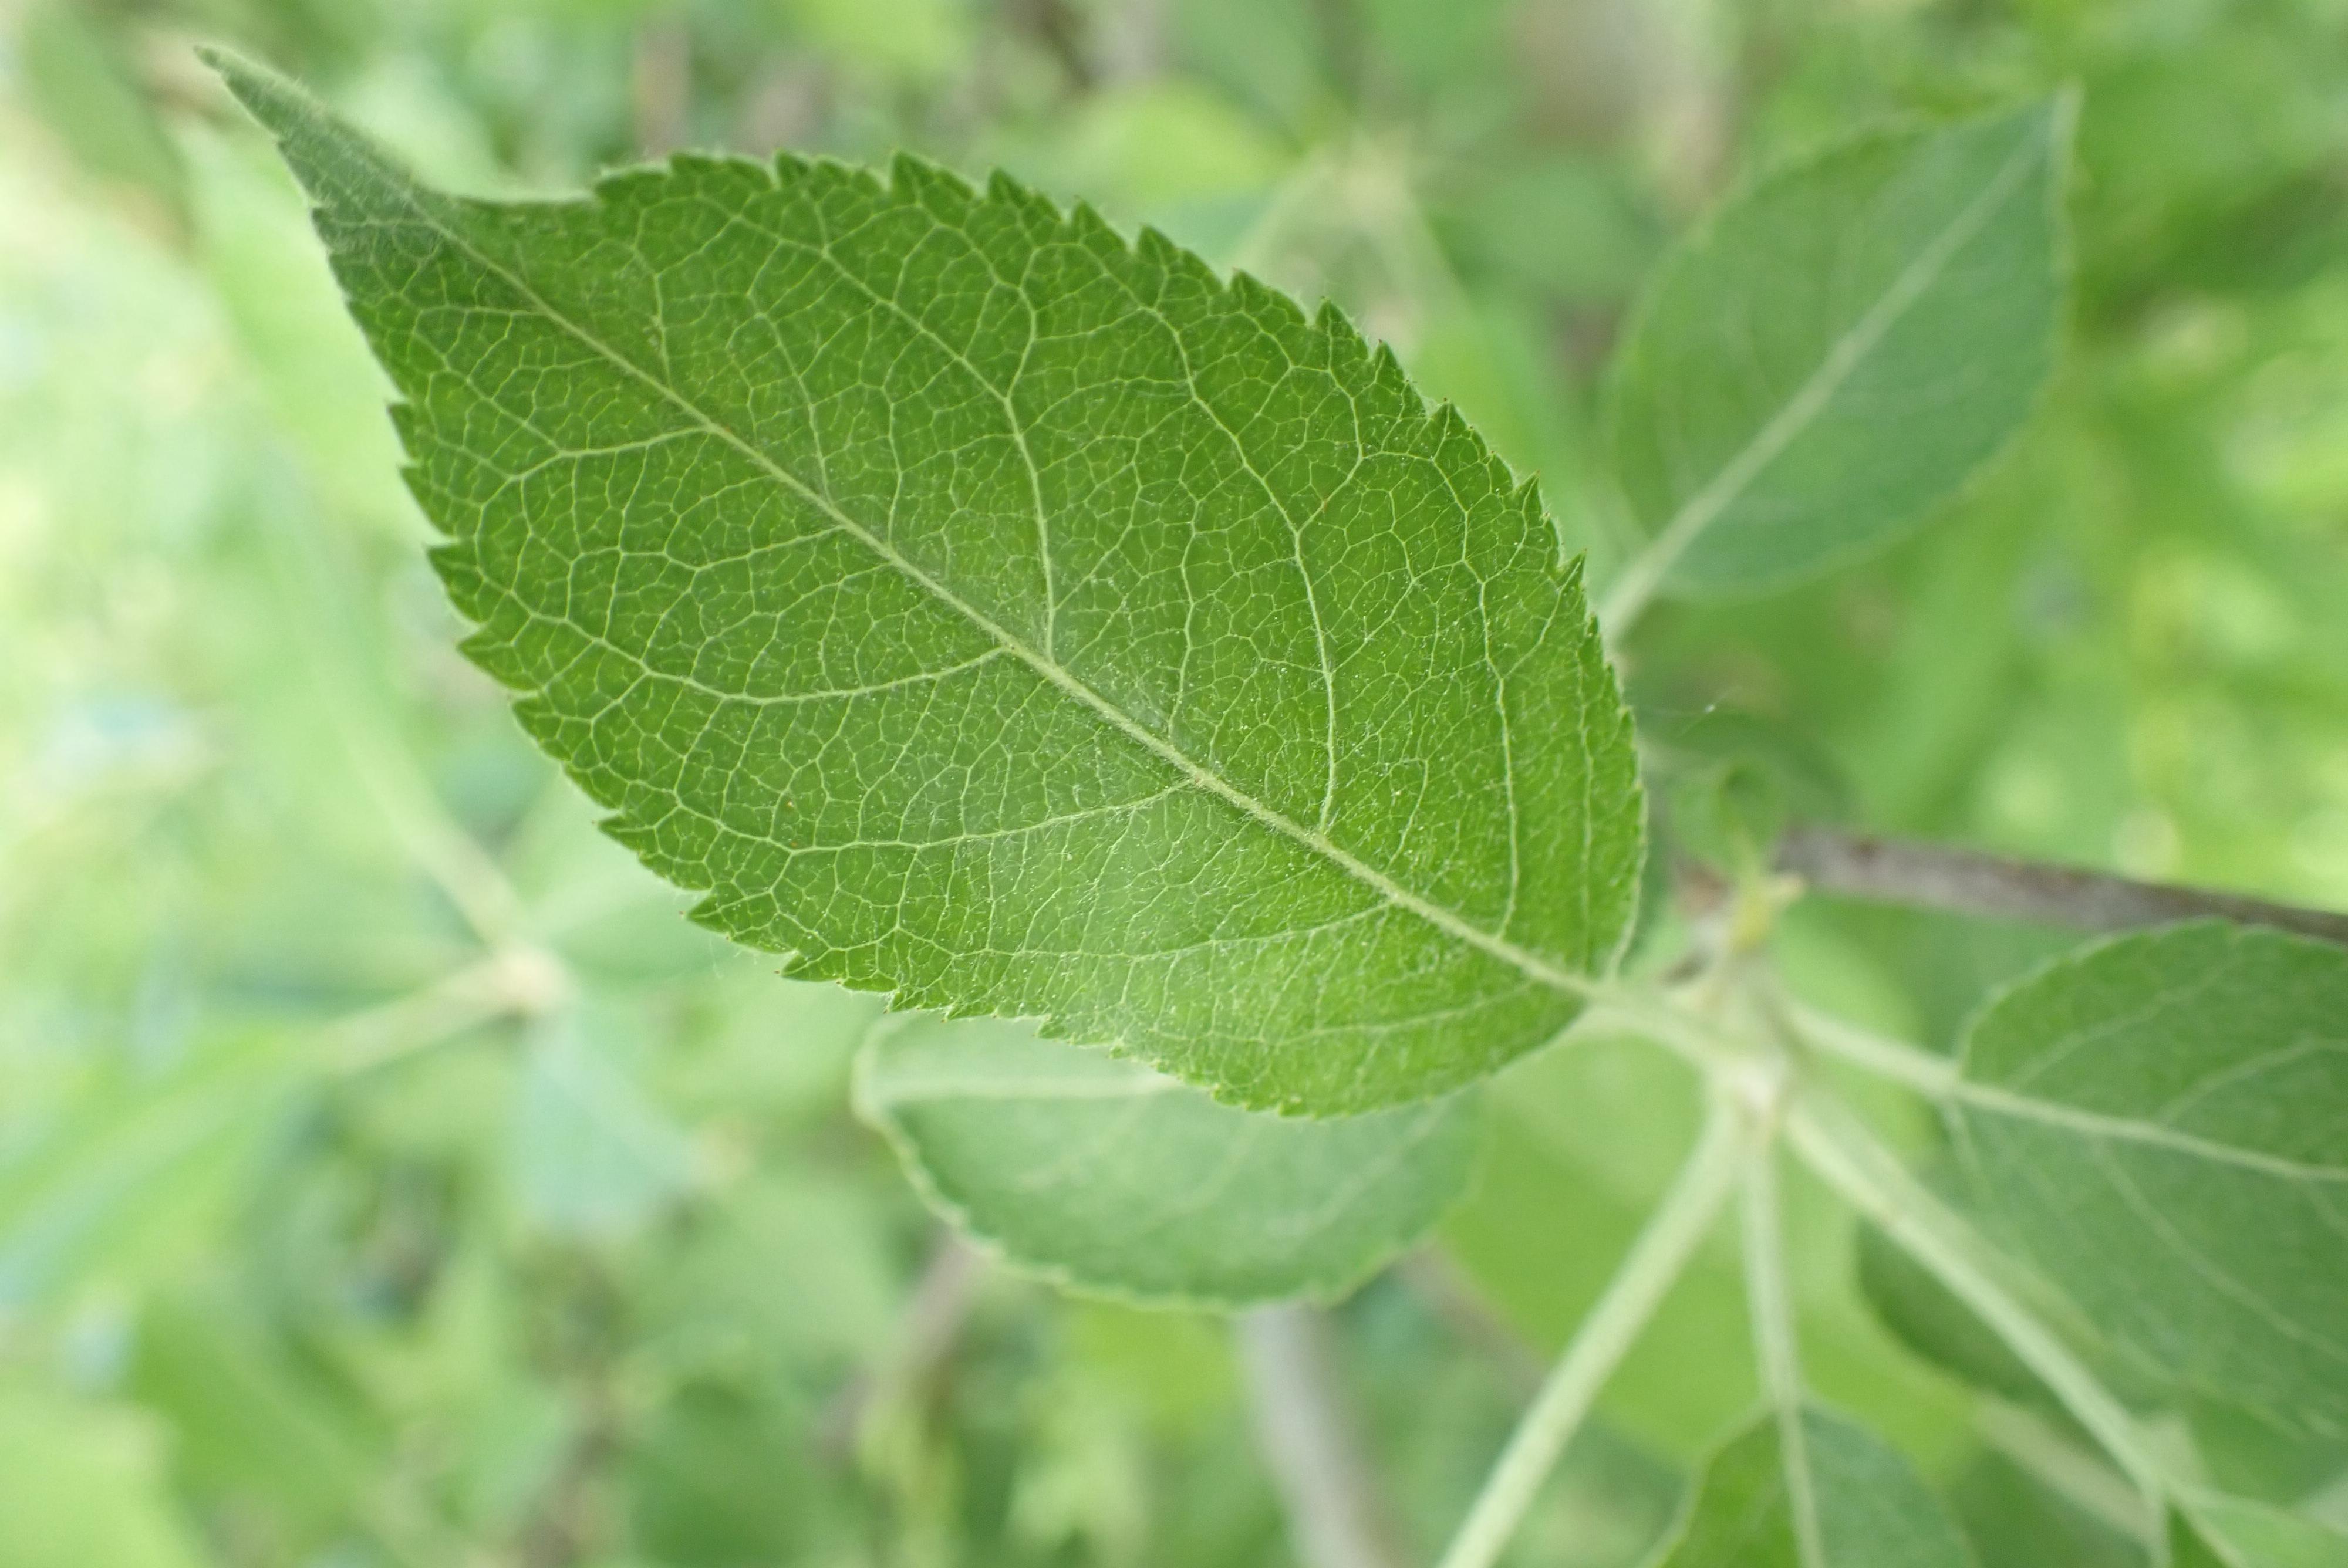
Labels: healthy